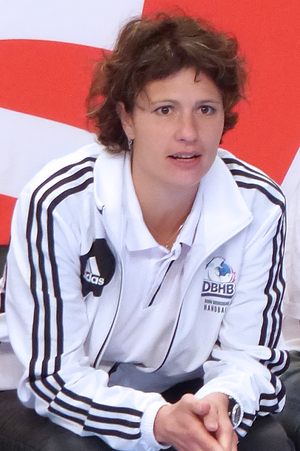
Elena Groposila, entraïneur dans le club masculin du Cercle Dijon Bourgogne Handball, lors du match face au PSG Handball. Le 23 avril 2014.
Elena Roxana Napăr-Gropoşilă, née le 25 janvier 1977, est une ancienne handballeuse roumaine. Arrivée en France au Cercle Dijon Bourgogne en tant que joueuse puis entraîneuse. Elle a également été la première fois à entraîner un club masculin de D1, le Dijon Bourgogne Handball lors de la fin de saison 2013/14.